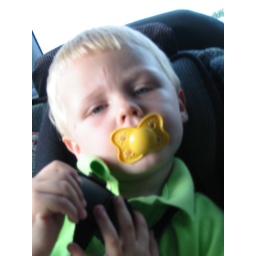
in the car on the way home